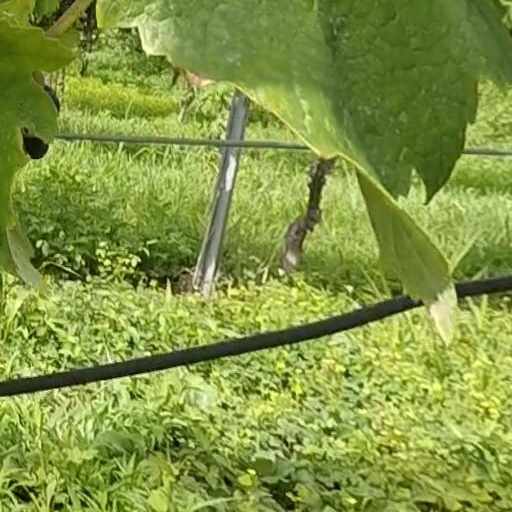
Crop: grape